Fear of trains

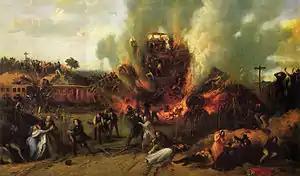
The 1842 Versailles—Bellevue line disaster. News about events like this one contributed to train anxiety

The fear of trains is anxiety and fear associated with trains, railways, and railway travel.